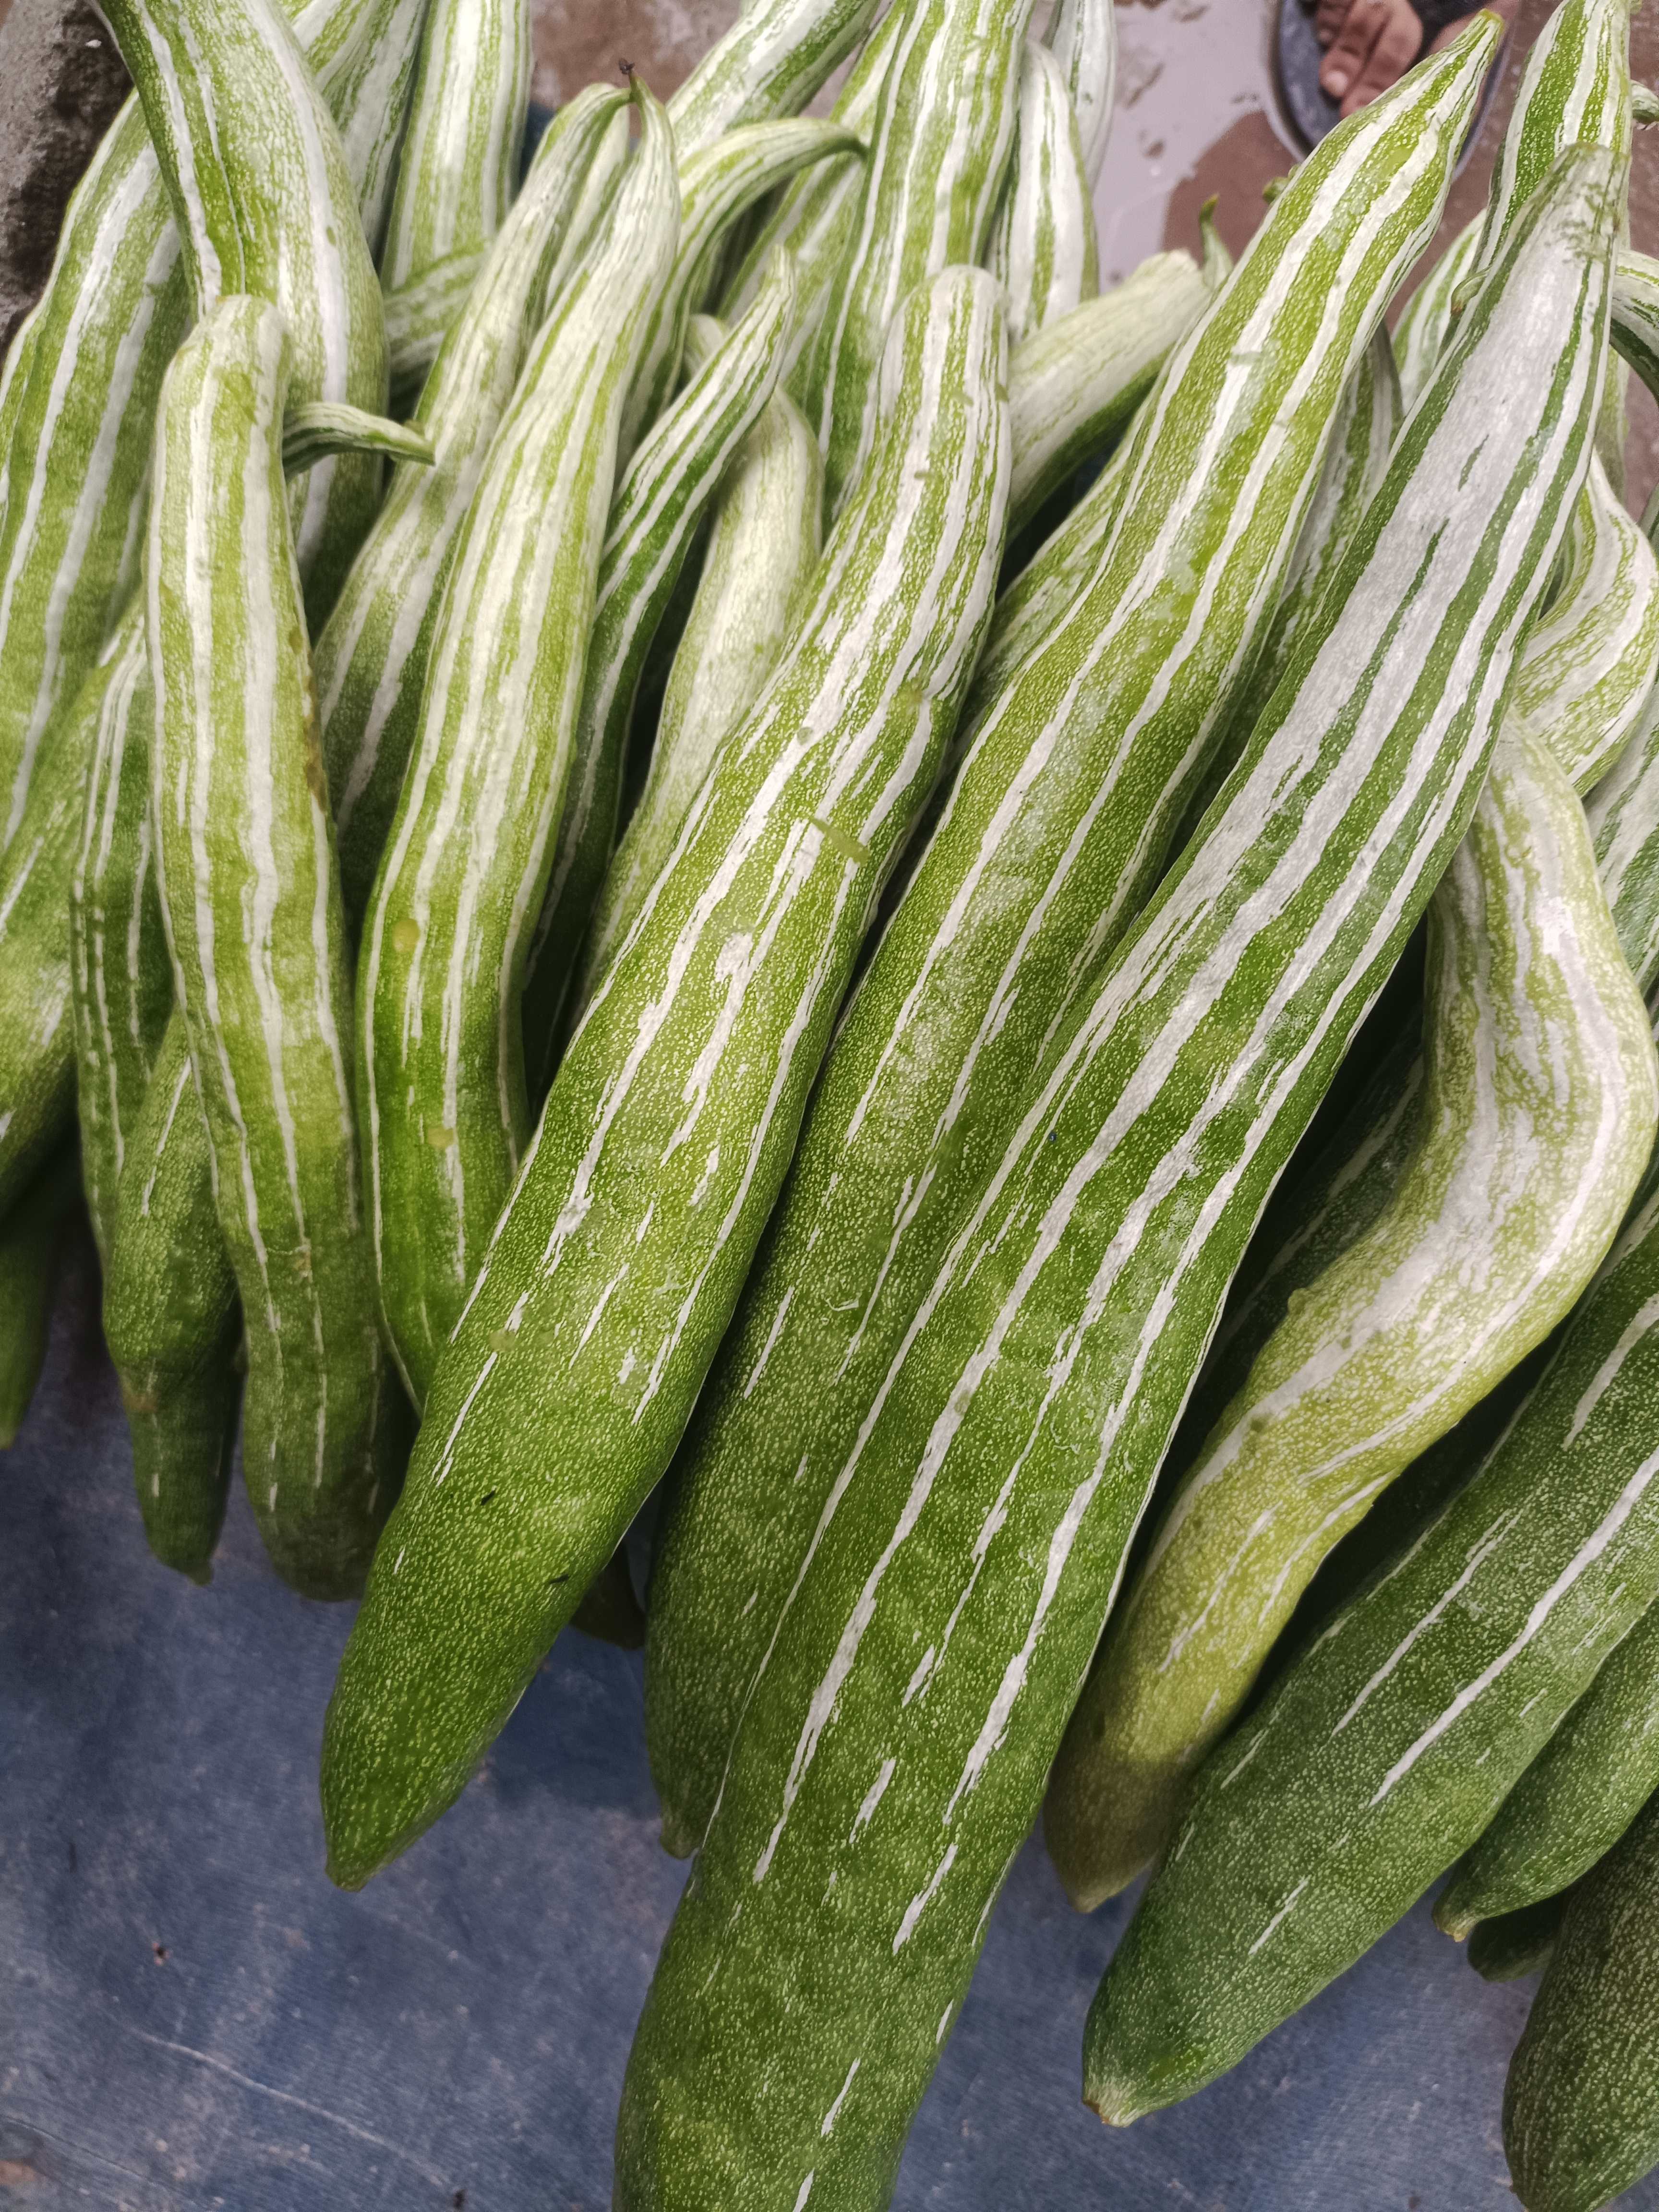
Label: Trichosanthes cucumerina